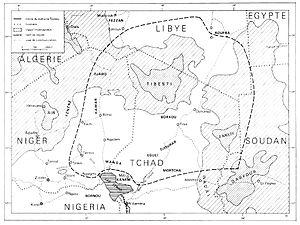
Baroin Catherine. Organisation territoriale, organisation sociale